T. G. Sitharam

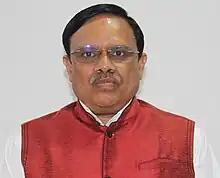

T. G. Sitharam ( born 17 May 1961) is a Civil Engineer, Professor at IISc Bangalore (on lien), former Director at IIT Guwahati. Currently, he is serving as Chairman of the All India Council for Technical Education,(AICTE) from 1 December 2022 onwards. He is known for his works in the fields of rock mechanics, rock engineering and geotechnical earthquake engineering. He is an elected fellow of Indian Geotechnical Society, Institution of Engineers (India) and American Society of Civil Engineers.